Auto Hotel Building

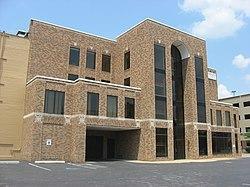
Auto Hotel Building, July 2011

Auto Hotel Building is a historic parking garage located in downtown Evansville, Indiana. Auto Hotel was built in 1929, and is a four-story, Colonial Revival style brick building.